2019–20 Australian bushfire season

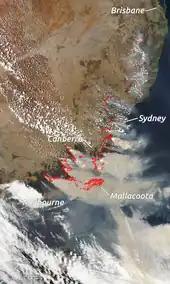
NASA satellite imagery on 4 January 2020 showing bushfires on southeast coast of Australia

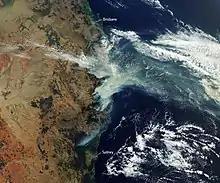
Satellite image of the smoke from the south-eastern Queensland and northern New South Wales bushfires in November 2019. At the time, the smoke spread eastward and reached Tasman Sea.

On 30 November weather conditions drastically deteriorated across the south-eastern areas of the state, with major fires breaking out and escalating in the Dampier State Forest, Deua River Valley, Badja, Bemboka, Wyndham, Talmalolma and Ellerslie, hampering firefighters already stretched by the Currowan, Palerang and Clyde Mountain fires. As temperatures were forecast to reach on the South Coast, Premier Berejiklian declared a seven-day state of emergency on 2 January 2020 with effect from 9am on the following day, including an unprecedented "tourist leave zone" from to the edge of Victoria's northern border.